Bin Liu

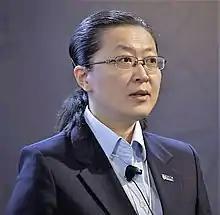
Liu Bin at the World Economic Forum in 2019

Bin Liu is a chemist who is Professor and Provost's Chair at the National University of Singapore. Her research considers polymer chemistry and organic functional materials. She was appointed Vice President of Research and Technology in 2019. She was awarded the 2021 Royal Society of Chemistry Centenary Prize.